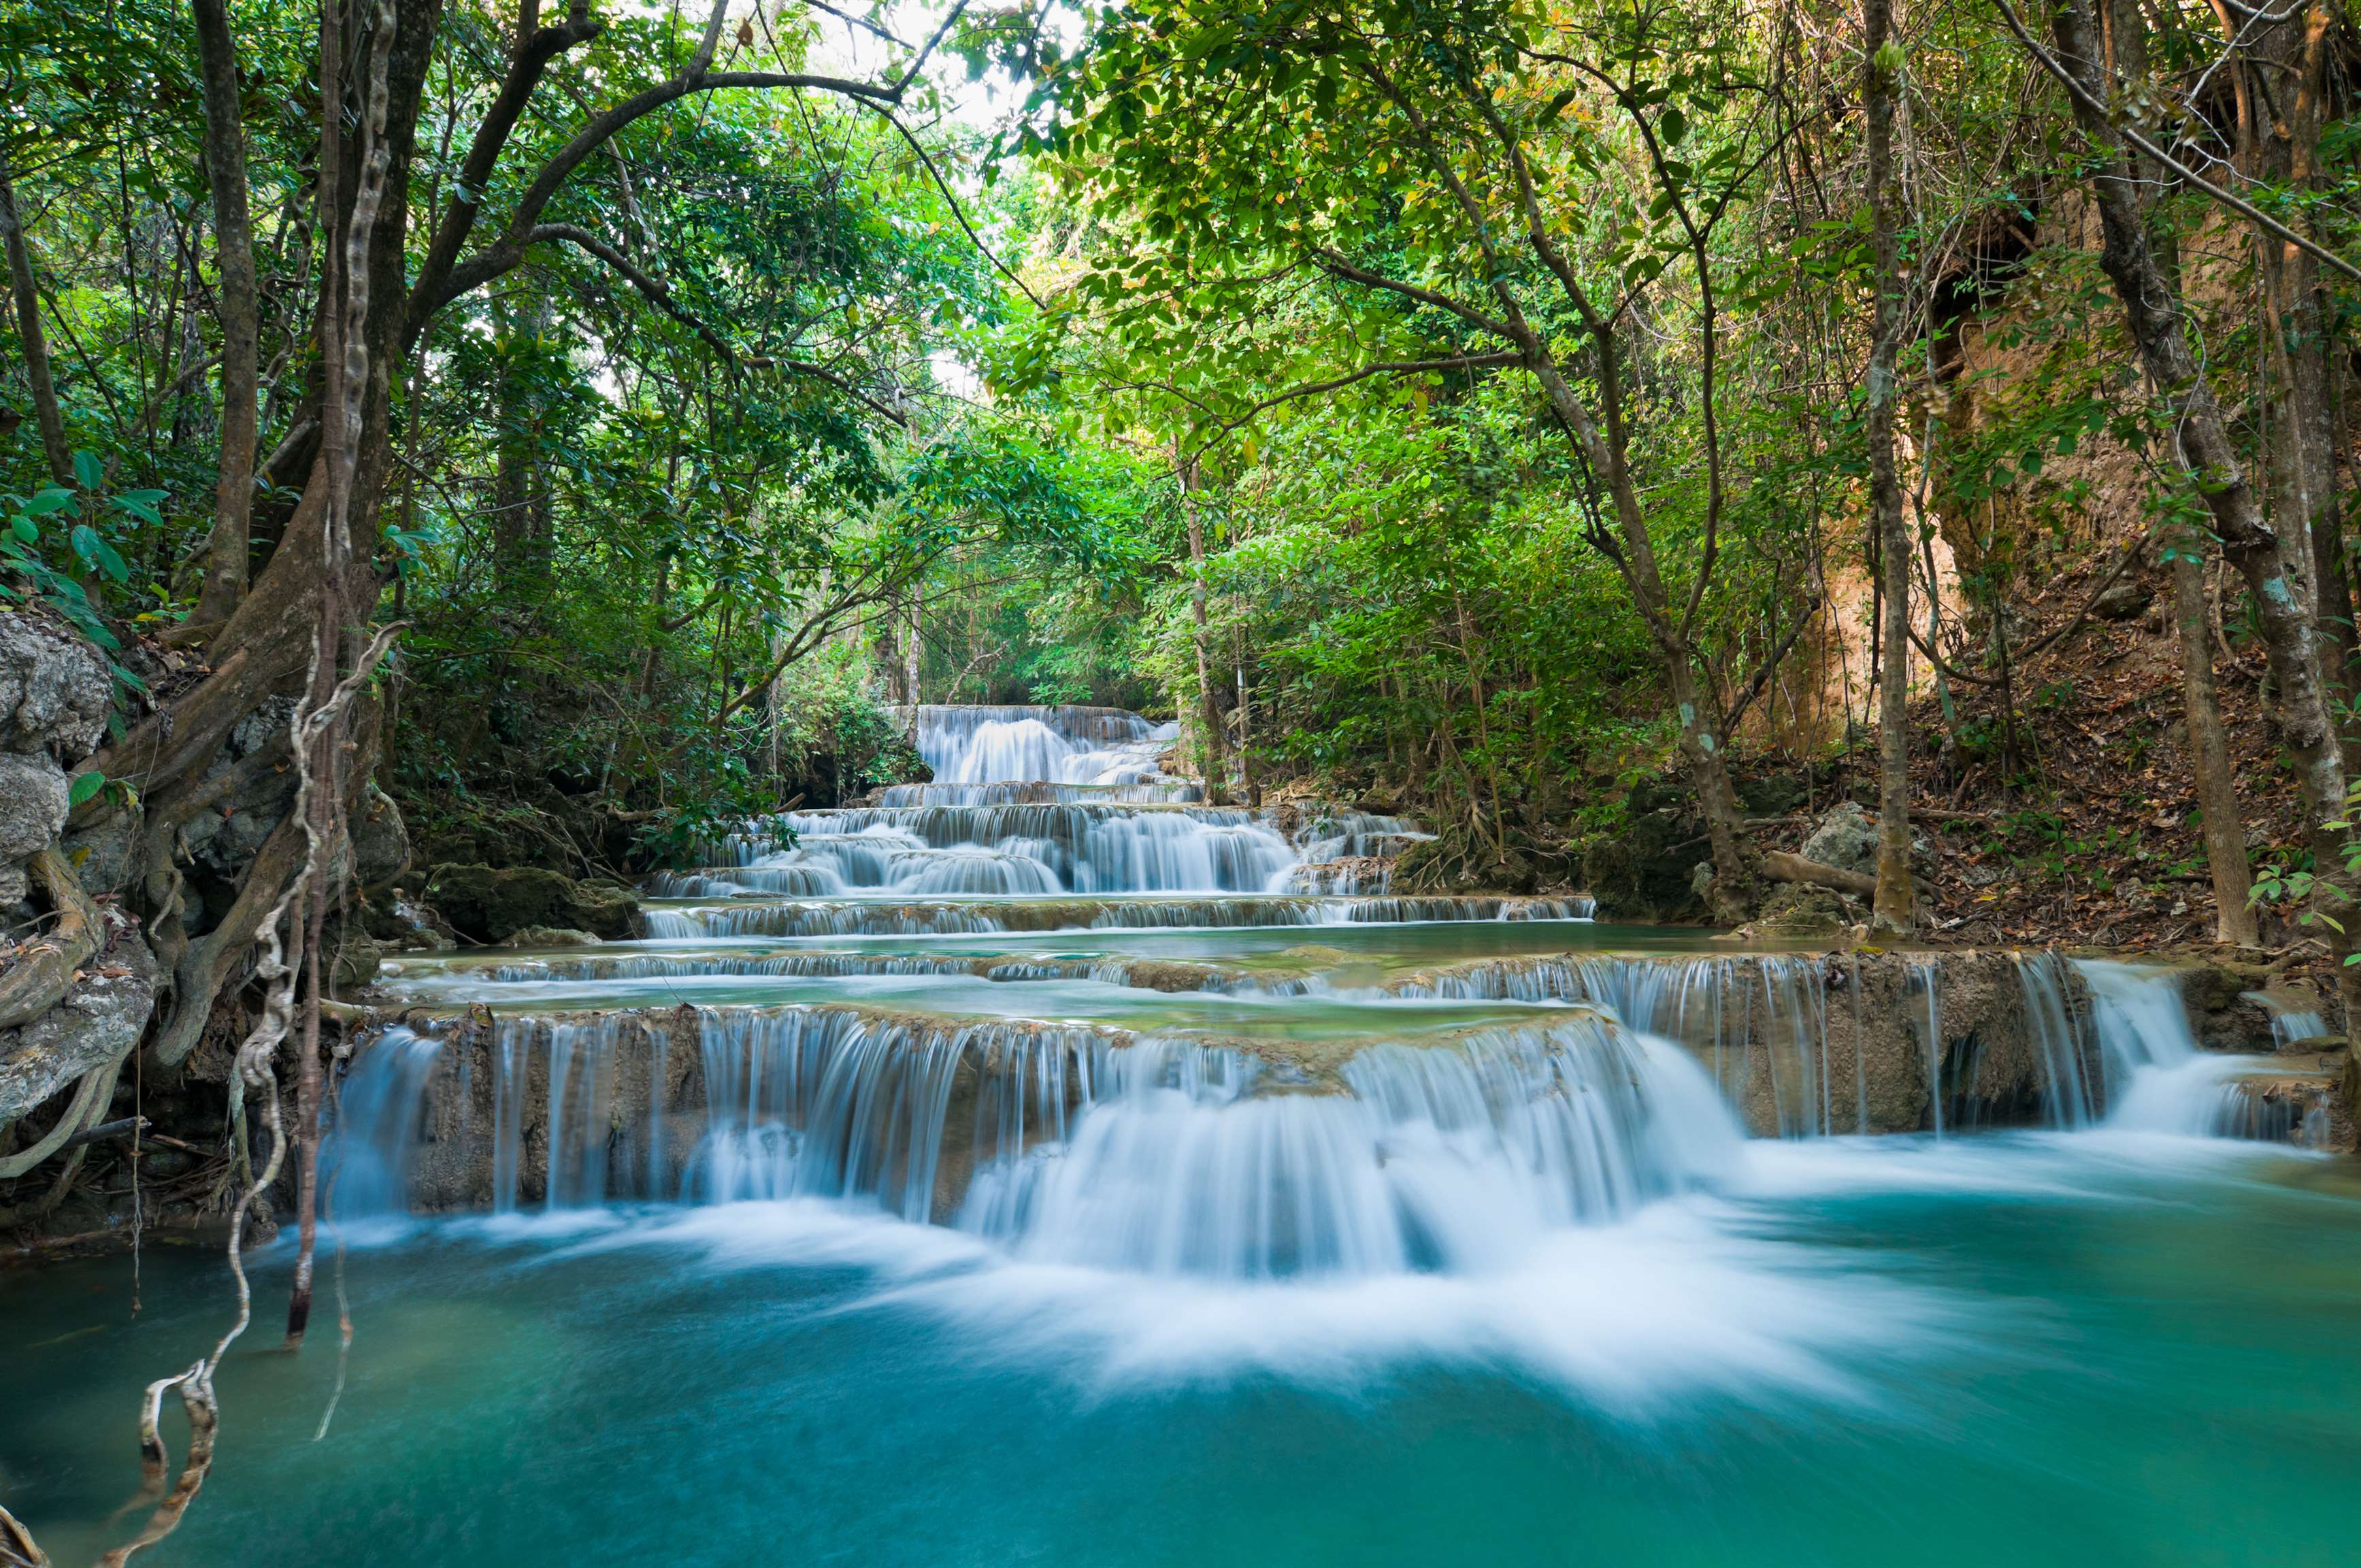
tree, waterfall, body of water, natural landscape, water resources, nature, water, watercourse, nature reserve, stream, vegetation, green, natural environment, river, water feature, riparian zone, forest, wilderness, riparian forest, state park, jungle, biome, creek, landscape, old growth forest, fluvial landforms of streams, valdivian temperate rain forest, rainforest, national park, spring, plant, woodland, rapid, lake, tropical and subtropical coniferous forests, bank, ravine